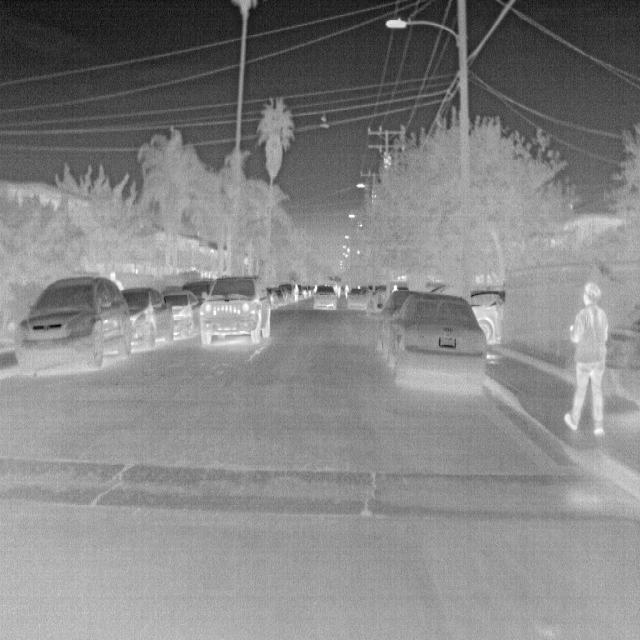
Detected objects:
label: person